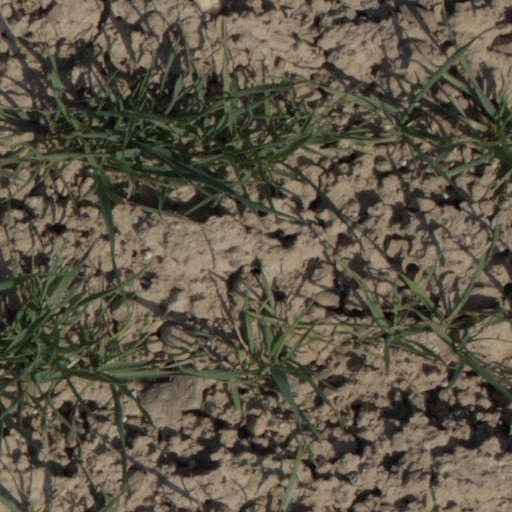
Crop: wheat